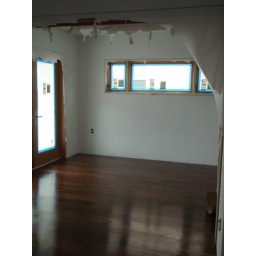
wood floor in master bedroom